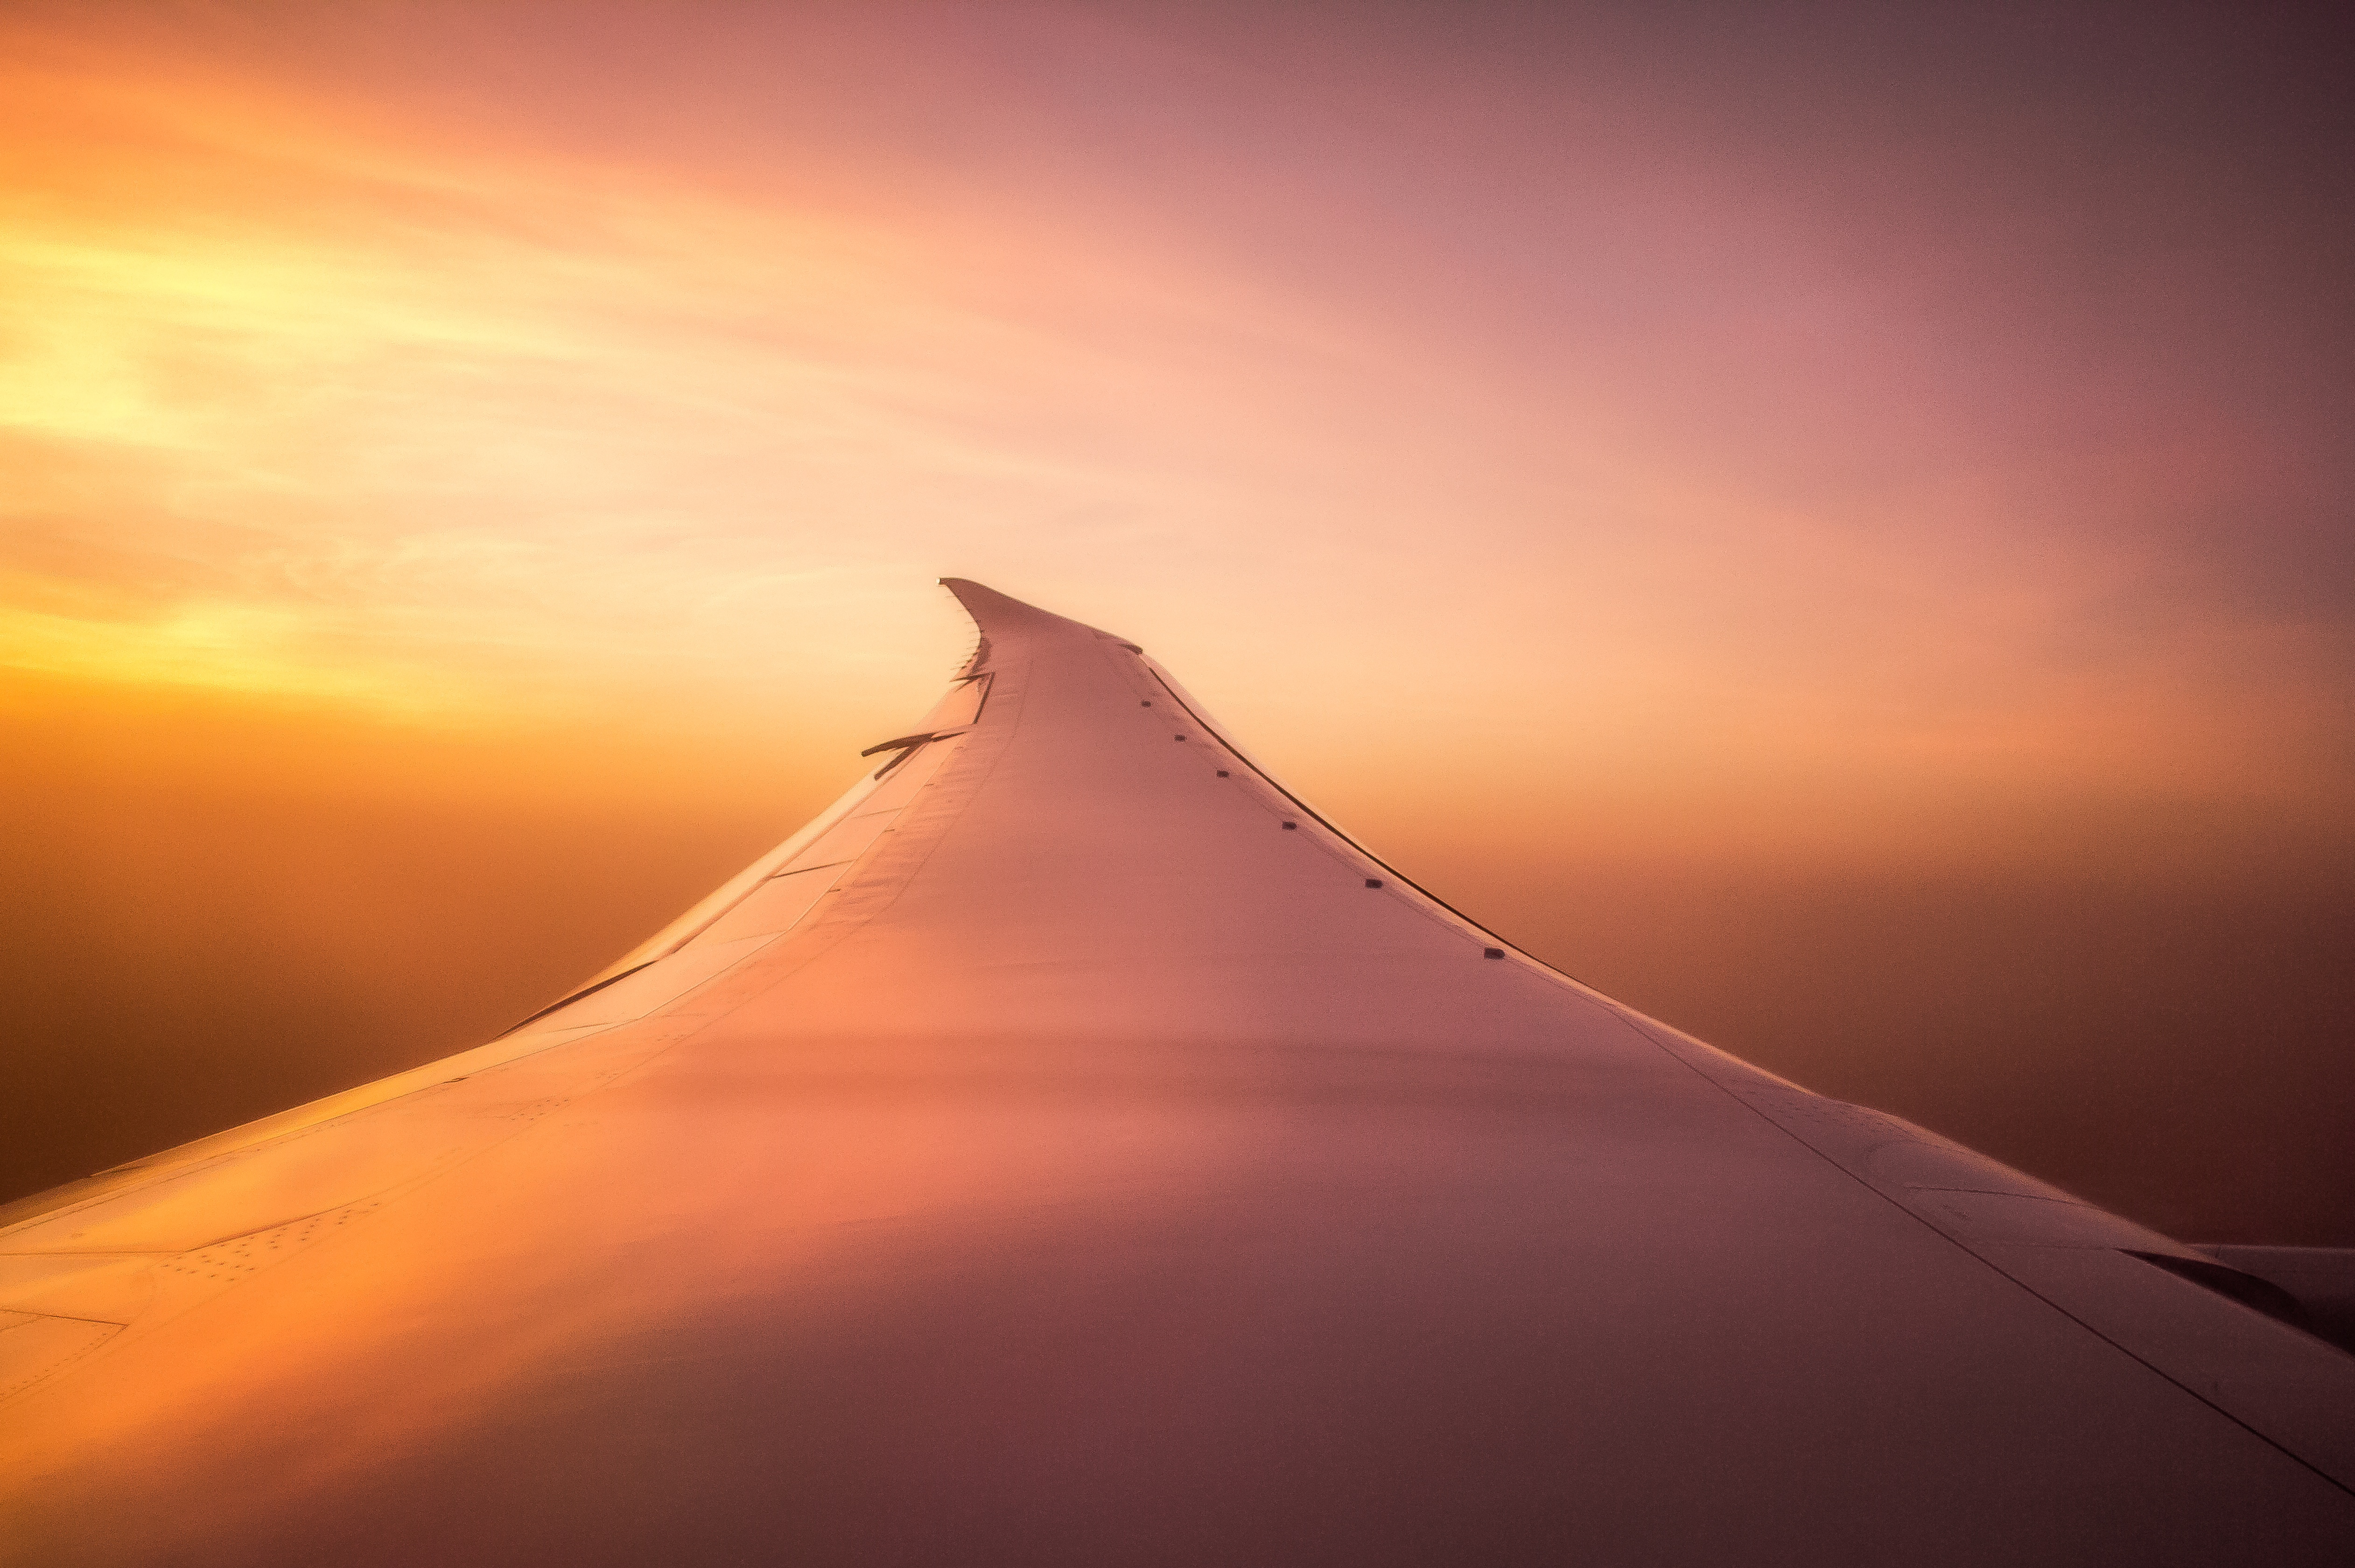
sand, horizon, wing, light, sky, sun, sunrise, sunset, sunlight, morning, wave, dawn, atmosphere, plane, dusk, evening, orange, line, flight, atmospheric phenomenon